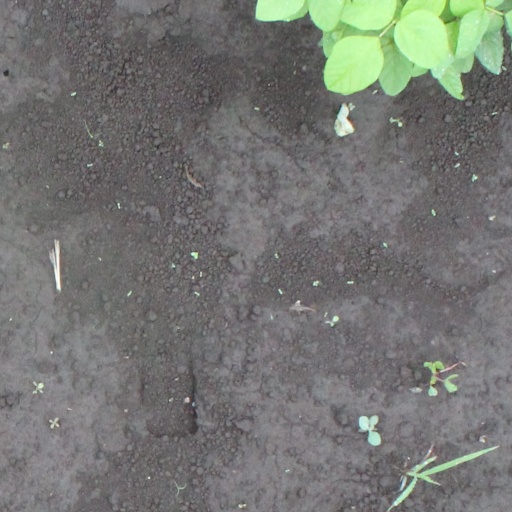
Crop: soybean